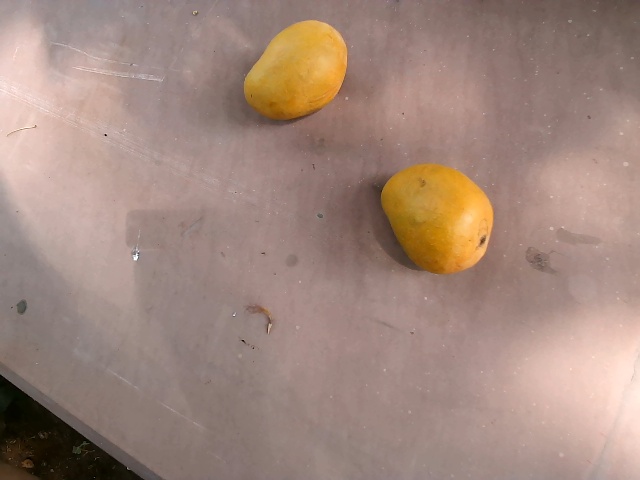
Label: Ripe_Mango